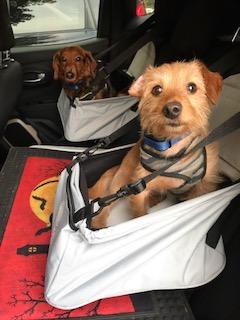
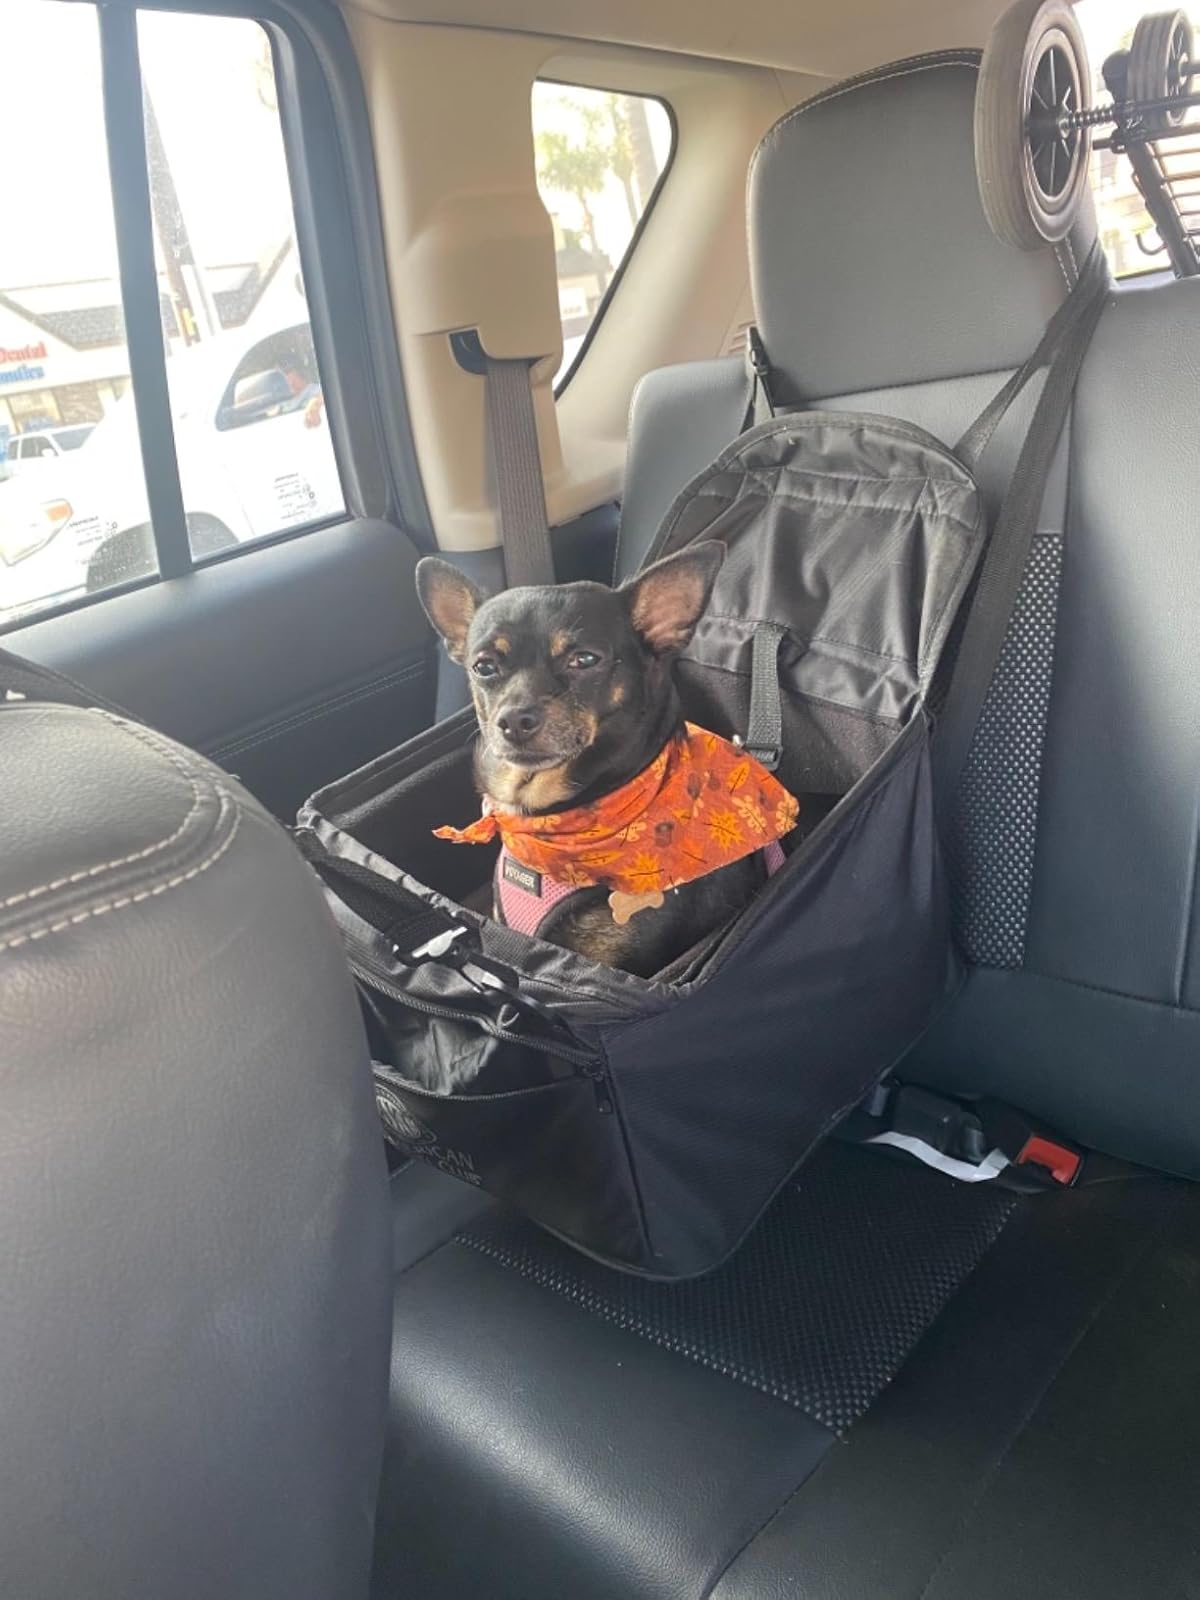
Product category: items_kennel
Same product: no